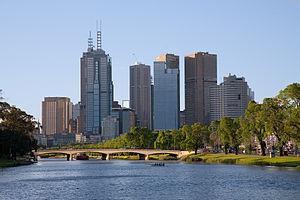
Le Yarra est un fleuve situé dans le sud de l'État de Victoria, en Australie. La ville de Melbourne a été fondée sur son cours, à son embouchure avec l'océan Indien dans la baie de Port Phillip.